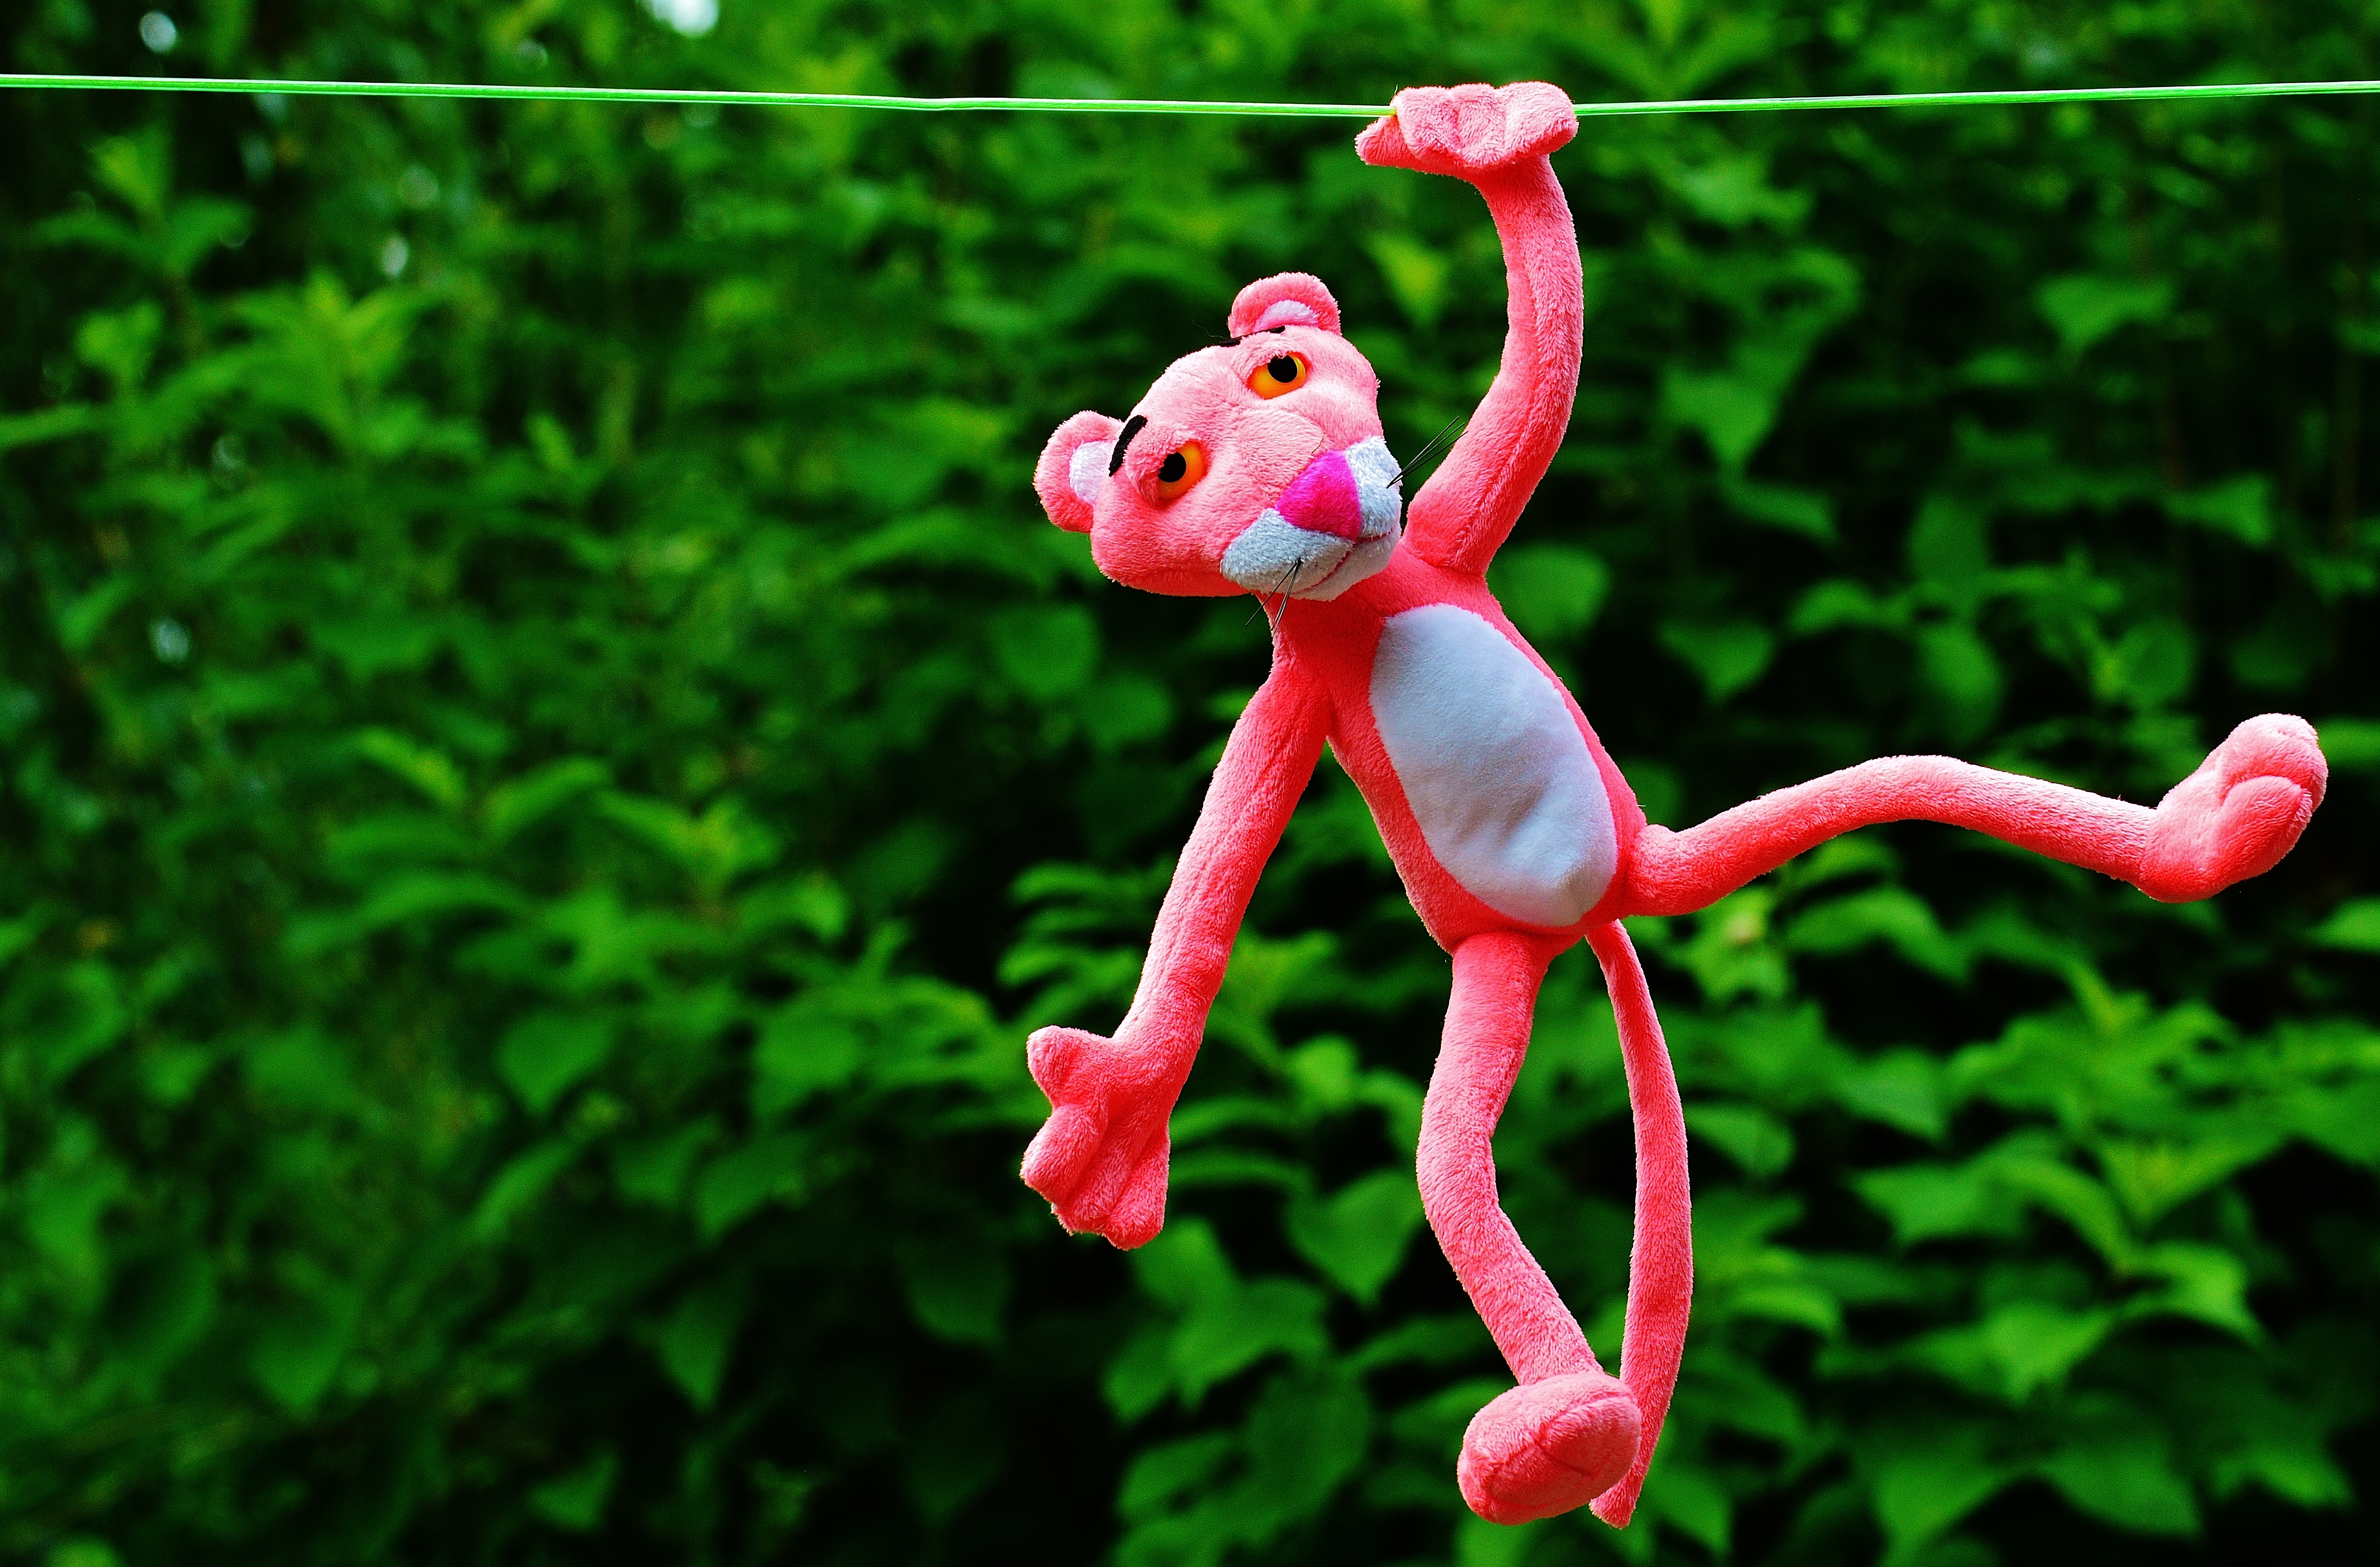
bird, play, flower, red, fig, children, fun, flamingo, toys, funny, plush, stuffed animal, water bird, panther, soft toy, hang out, the pink panther